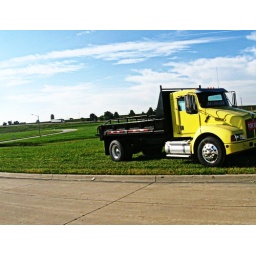
shiny yellow truck available for purchase in iowa